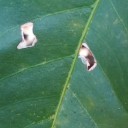
Label: Miner